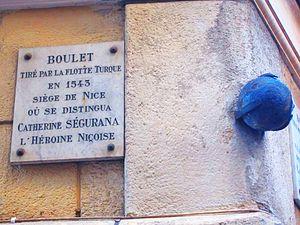
Boulet turc Nice
Le château de Nice était un ouvrage fortifié à vocation militaire, présent du XIᵉ au XVIIIᵉ siècle sur une colline rocheuse, surplombant la baie de Nice. Après avoir subi plusieurs sièges, notamment en 1543 et 1691, il fut pris en 1705 par les troupes françaises puis détruit en 1706 sur ordre de Louis XIV.
Catherine Ségurane, est une héroïne niçoise qui vécut au XVIᵉ siècle et s'illustra lors du siège de Nice de 1543. Figure emblématique du Pays niçois, elle est l'expression d'un fort sentiment patriotique et identitaire.